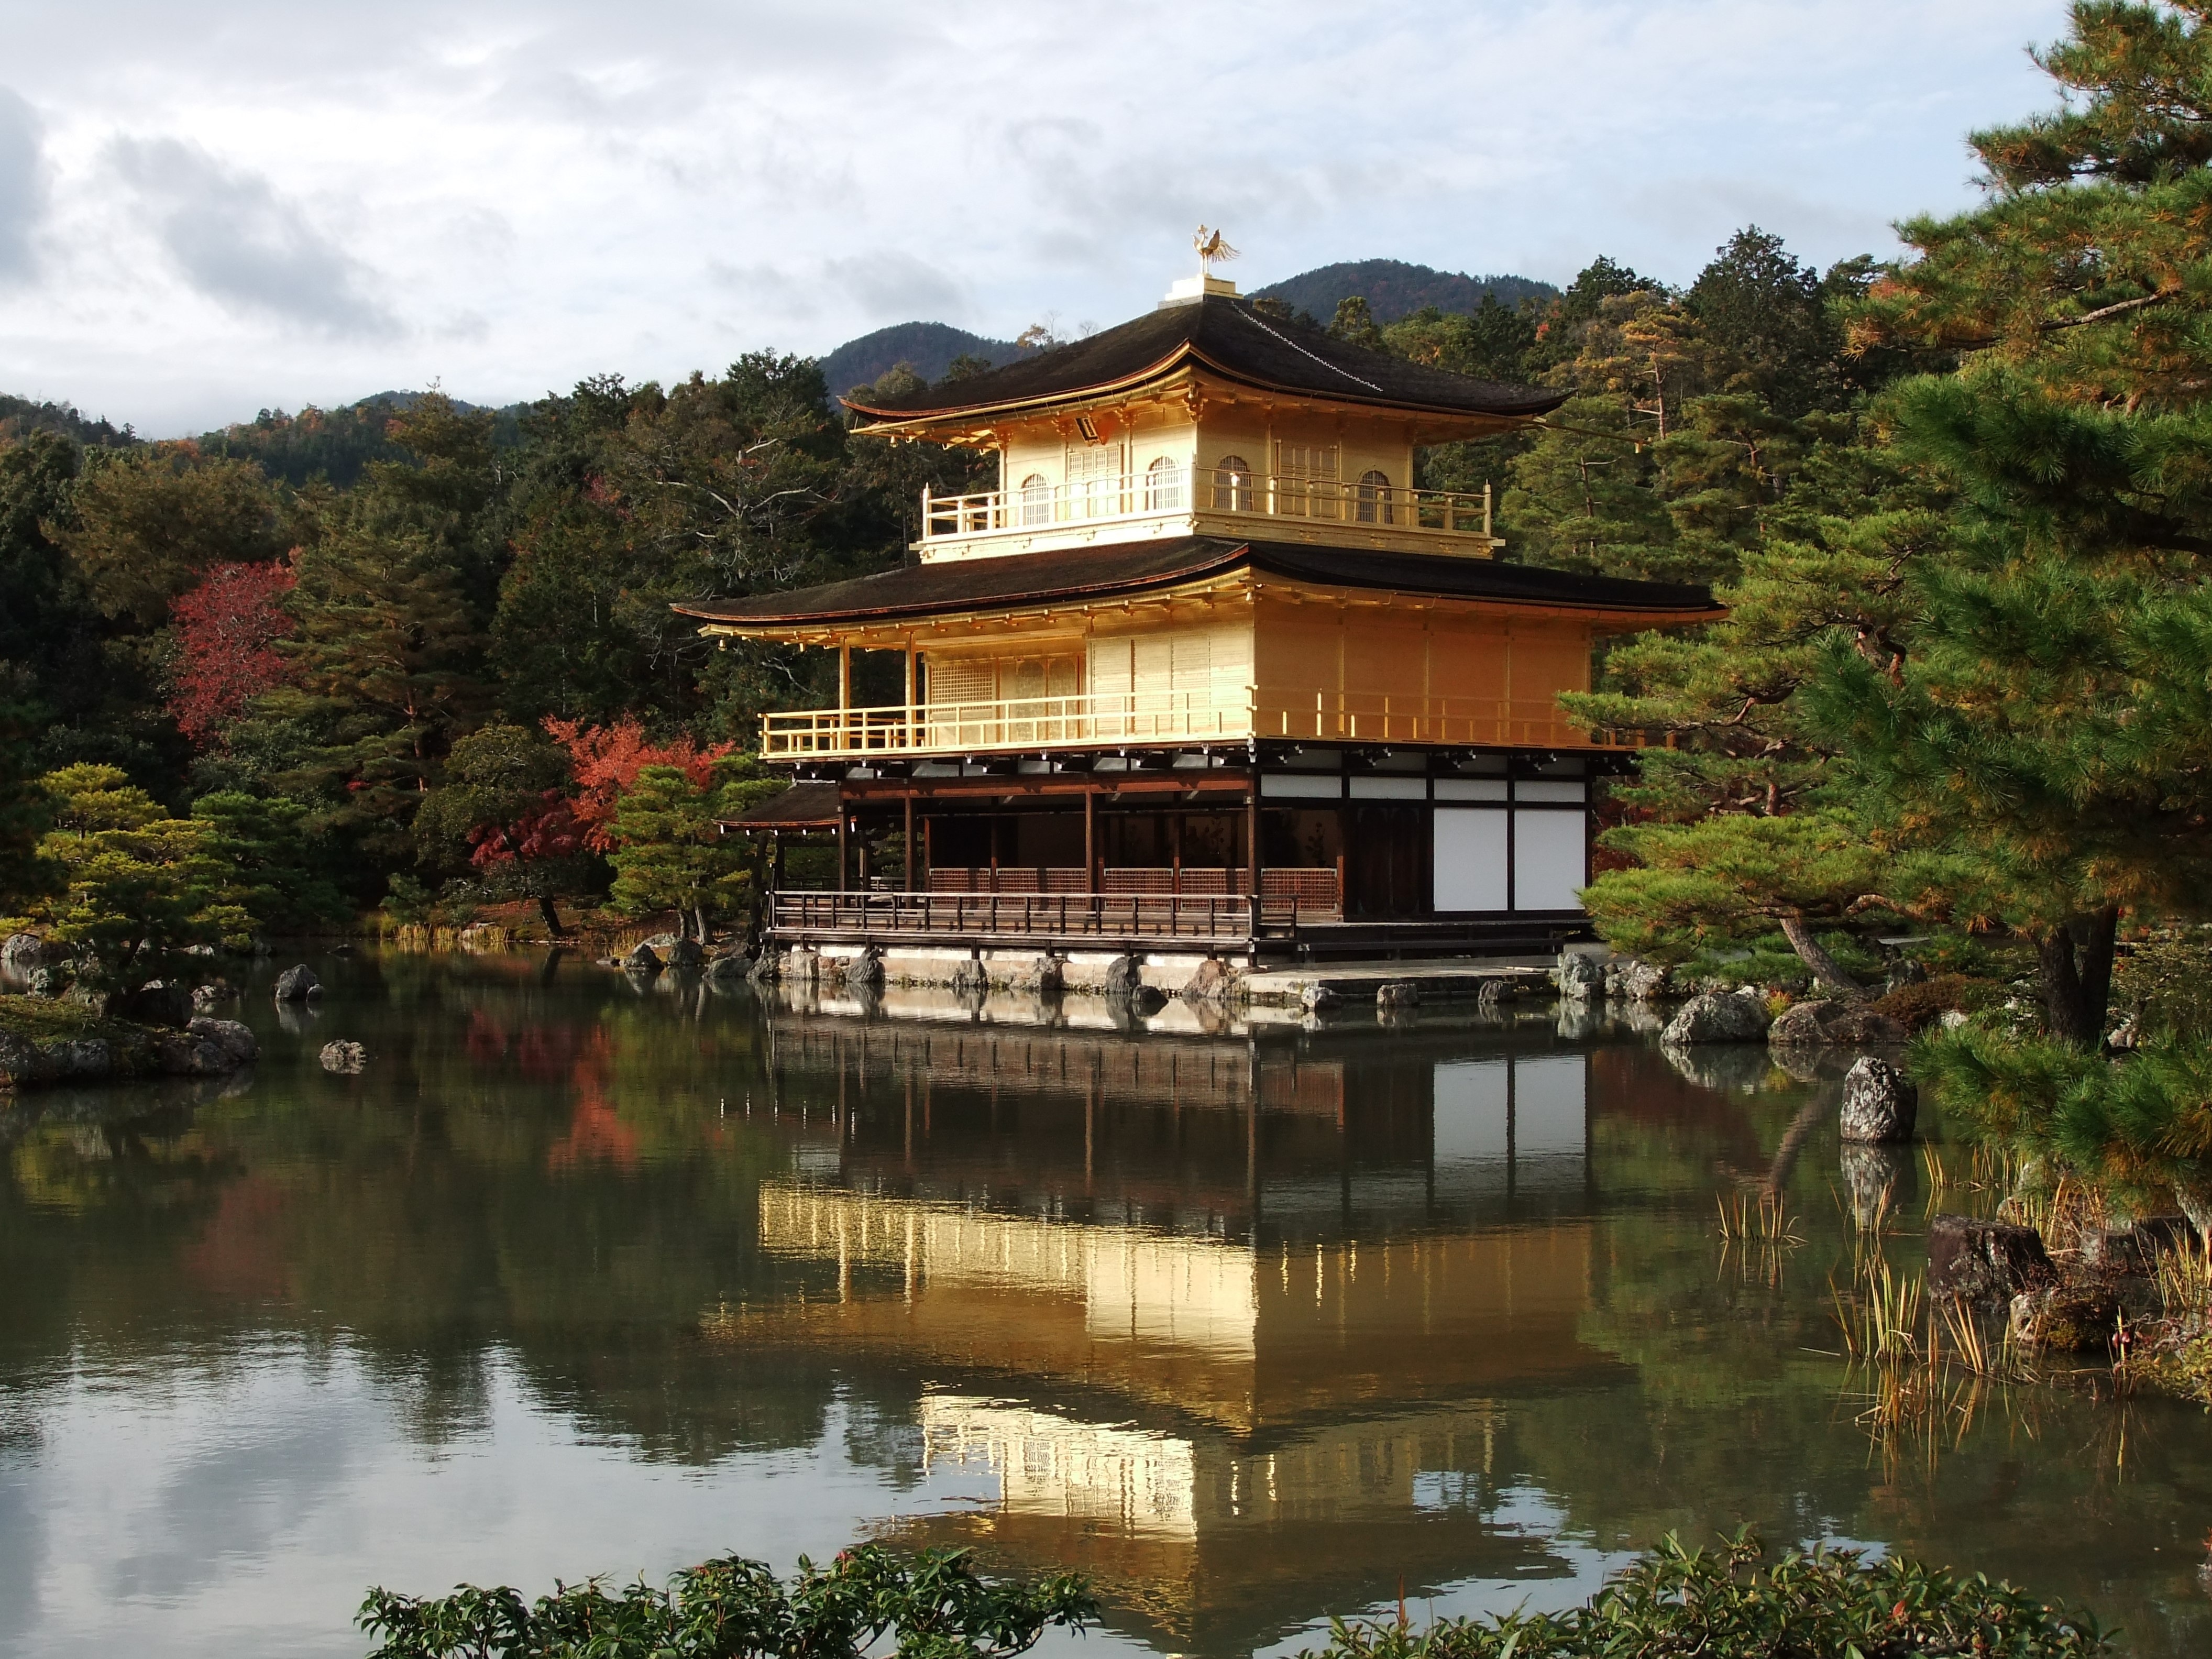
house, building, home, reflection, asia, garden, japan, spiritual, temple, resort, kyoto, estate, far east, kinkaku ji